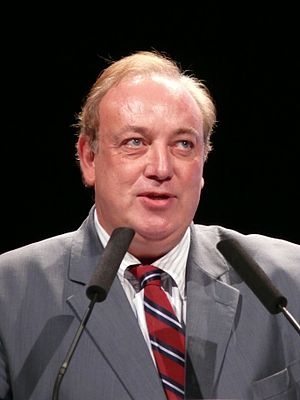
Regeringen François Fillon II / Regeringen / Ministre
Regeringen François Fillon II var Frankrigs regering fra 18. juni 2007 til 13. november 2012.